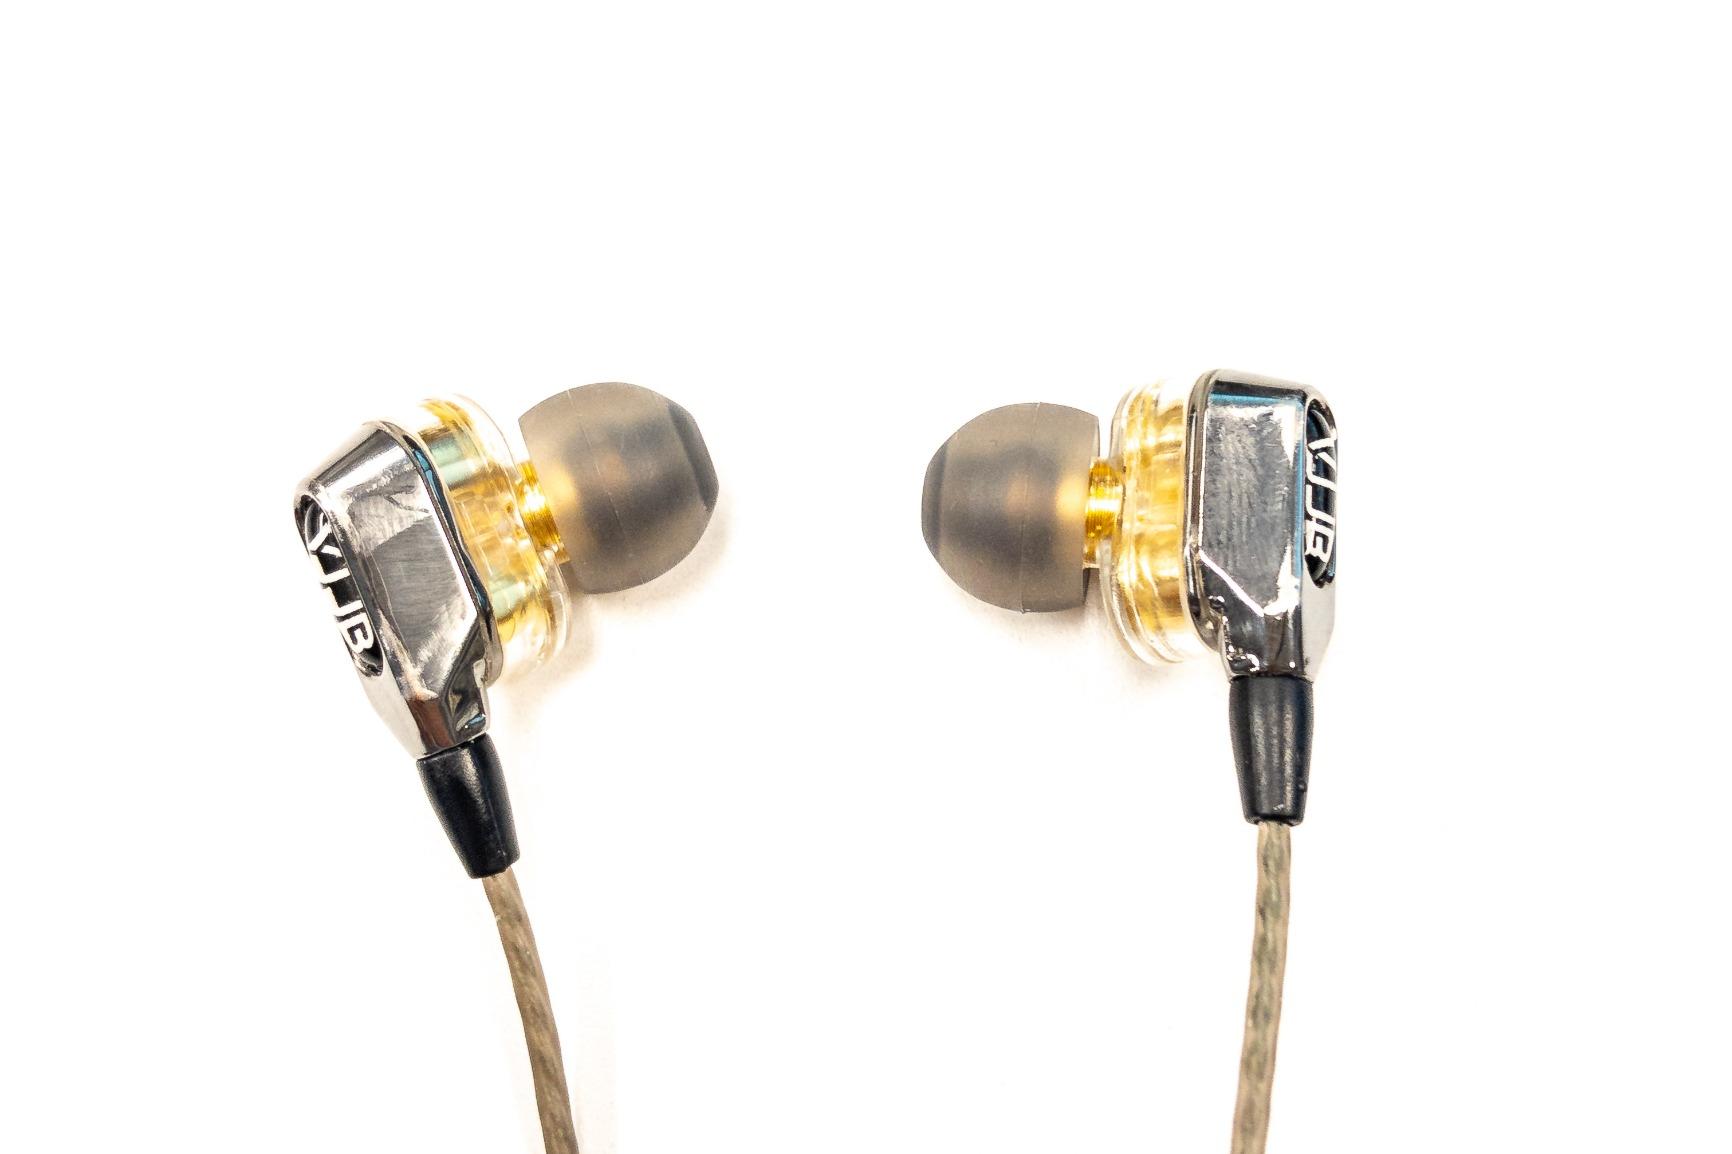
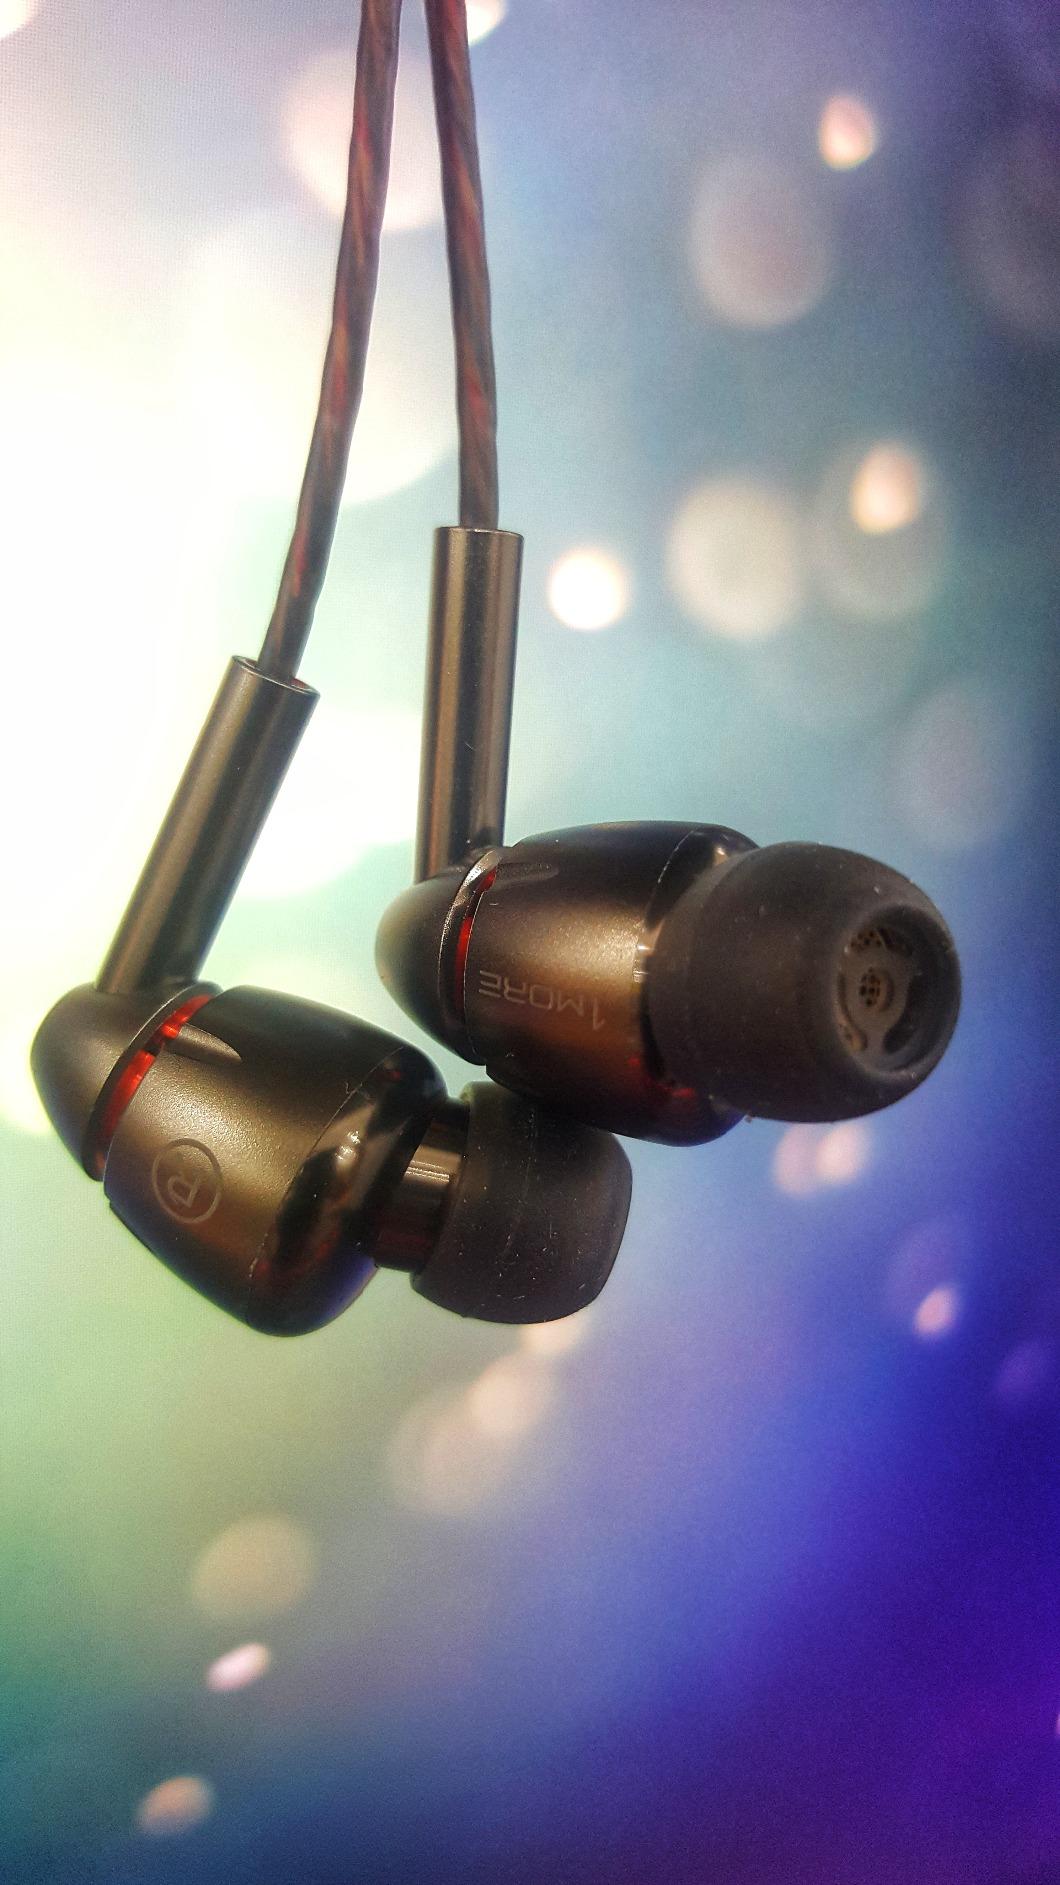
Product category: headphones
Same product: no